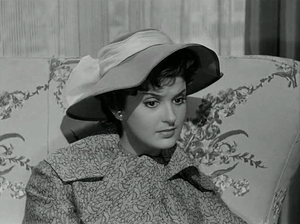
Miss France est un concours de beauté destiné aux Françaises âgées de 18 à 25 ans et mesurant au minimum 1,70 m. Ce concours ouvre droit, pour la gagnante, au titre annuel du même nom. Créé en 1920 par Maurice de Waleffe sous le titre de « la plus belle femme de France », ce concours est diffusé à la télévision depuis 1987, et a inspiré la création de Miss Europe et de Mister France.
Irène Tunc est une actrice et mannequin française, née le 25 septembre 1934 à Lyon et morte le 16 janvier 1972 à Versailles.